Giambattista Canano

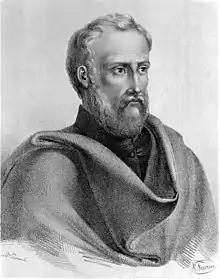

Giambattista or Giovanni Battista Canano (born 1515, died 29 January 1579) was a physician and anatomist, active mainly in his native Ferrara.